No. 145 Squadron RCAF

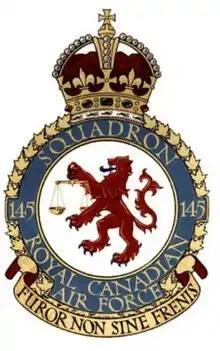

No. 145 (Bomber Reconnaissance) Squadron was a Royal Canadian Air Force squadron that was active during the Second World War. It was primarily used in an anti-submarine role and was based on the east coast of Canada and Newfoundland. The squadron flew the Lockheed Hudson and Lockheed Ventura before disbanding on 30 June 1945.